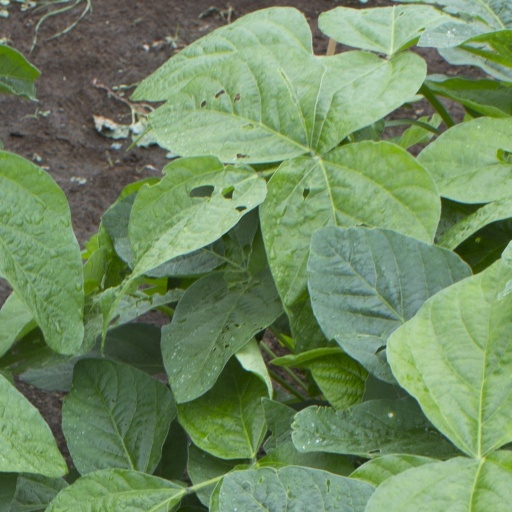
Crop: soybean